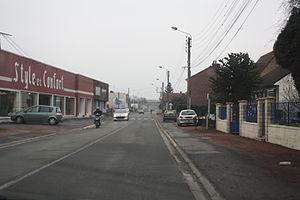
Limite Nord de Flers-en-Escrebieux (France).